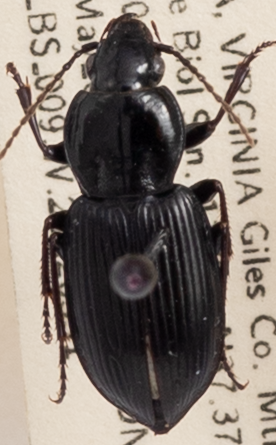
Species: Pterostichus mutus
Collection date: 2022-05-31
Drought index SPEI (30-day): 0.47
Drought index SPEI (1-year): -0.71
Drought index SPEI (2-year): -0.1